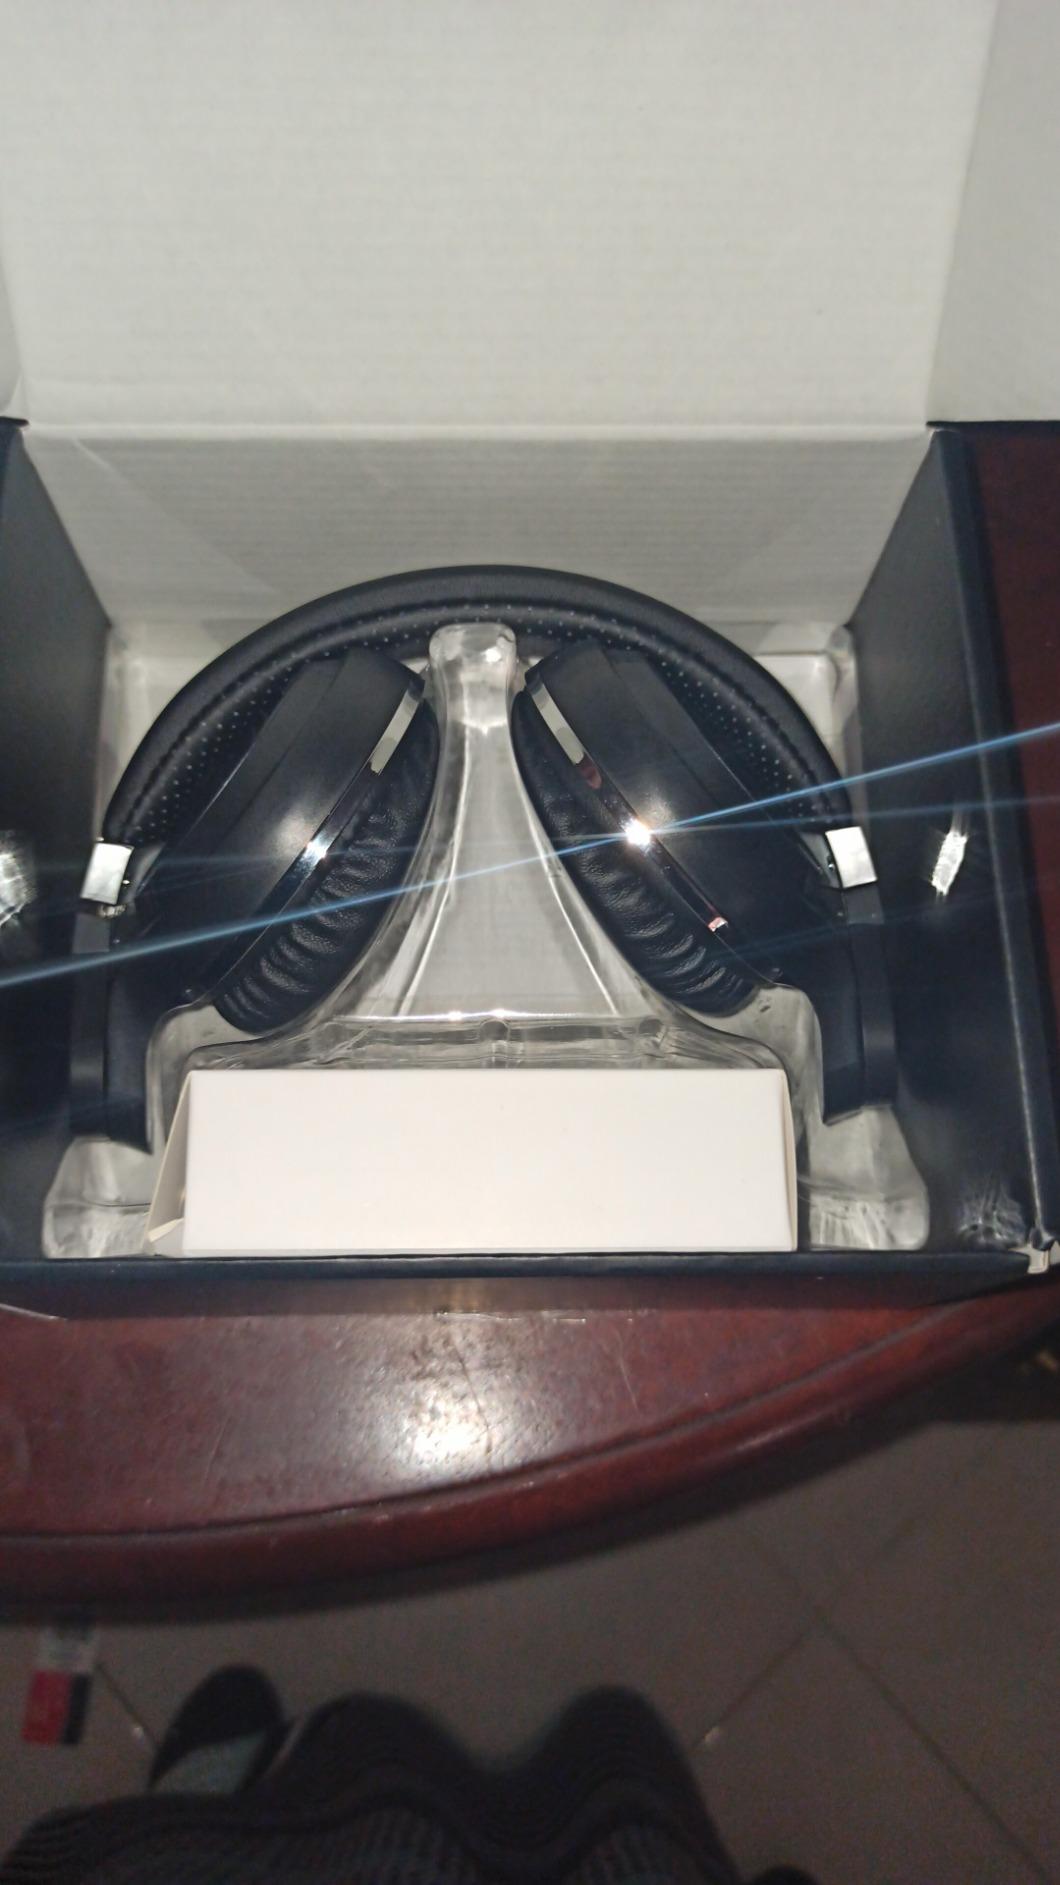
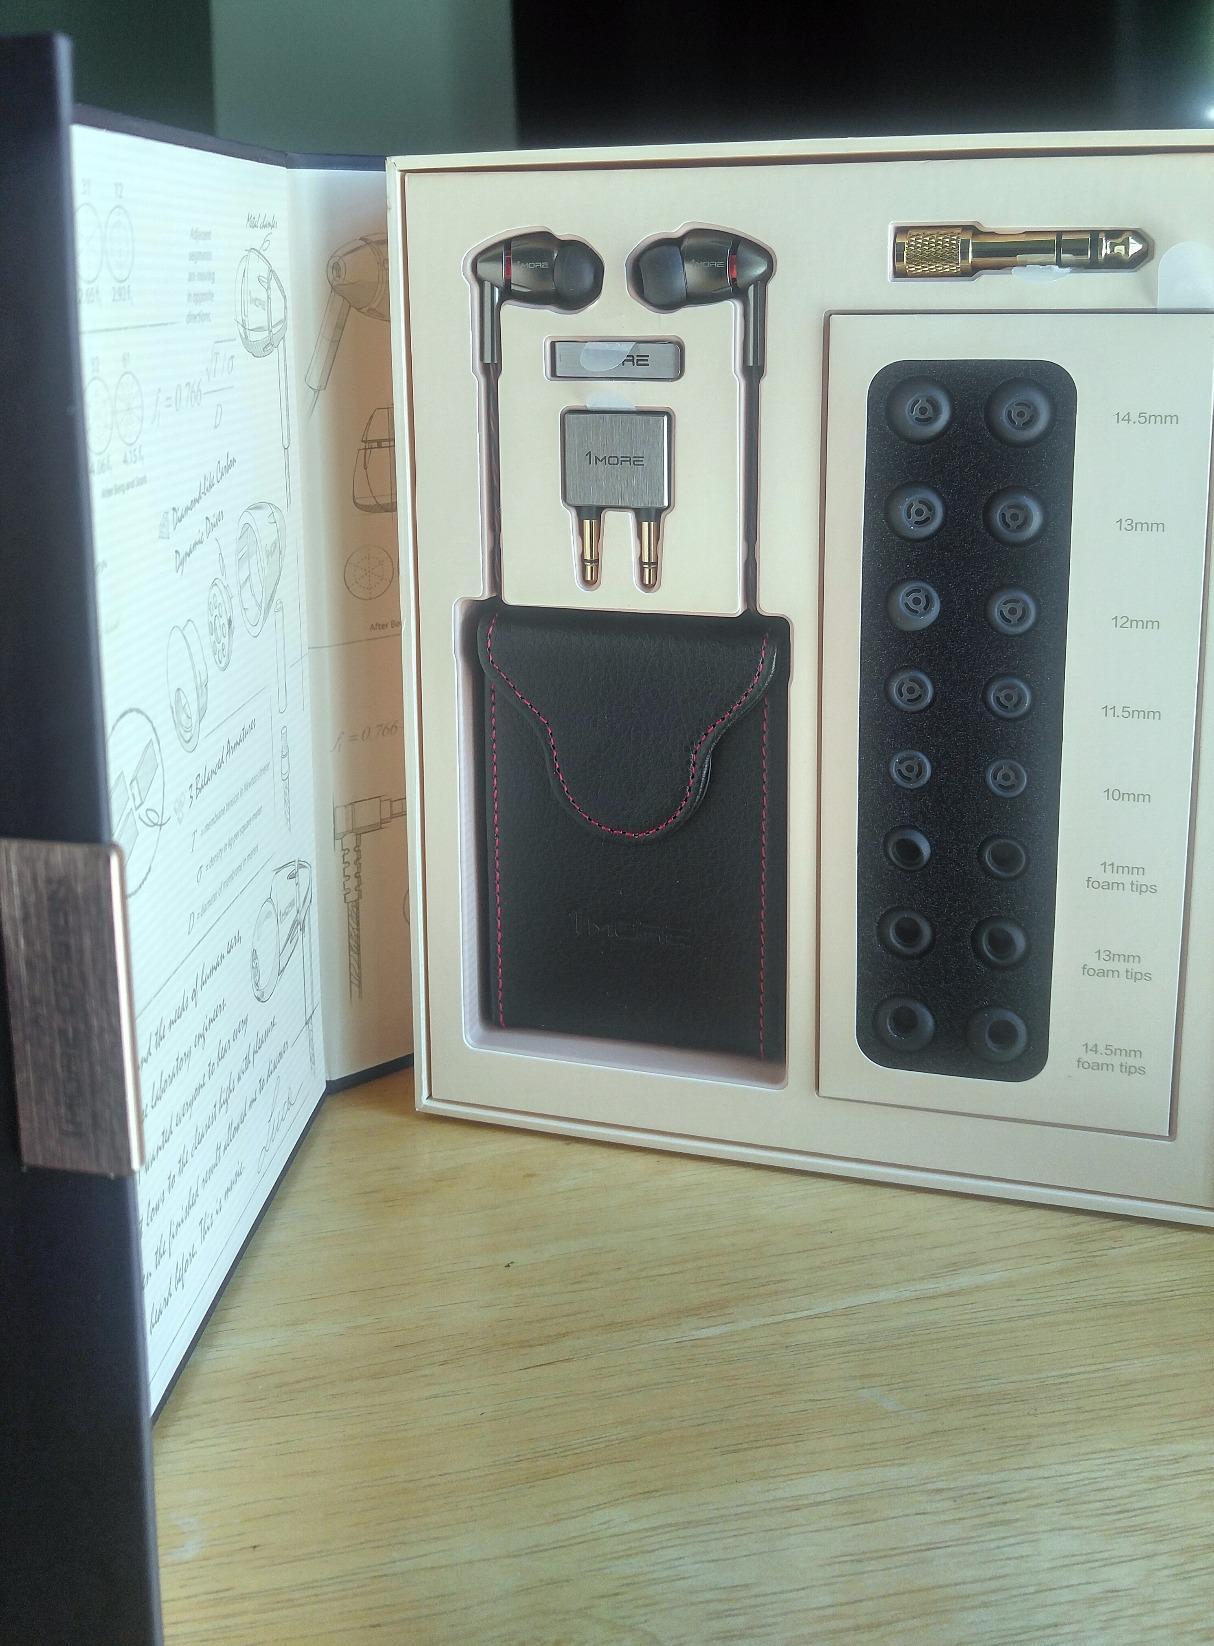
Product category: headphones
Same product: no